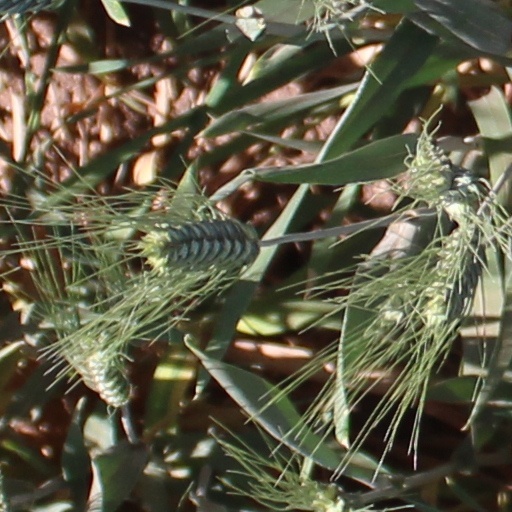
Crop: wheat